Torridal Church

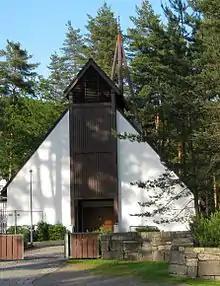
View of the church

Torridal Church is a parish church of the Church of Norway in Kristiansand Municipality in Agder county, Norway. It is located in the village of Aukland, just south of the village of Mosby and just north of the village of Strai, on the west shore of the river Otra. It is the church for the Torridal parish which is part of the Kristiansand domprosti (arch-deanery) in the Diocese of Agder og Telemark. The white church was built out of expanded clay aggregate in a rectangular design in 1978 using plans drawn up by the architect Alv Erikstad. The church seats about 215 people.